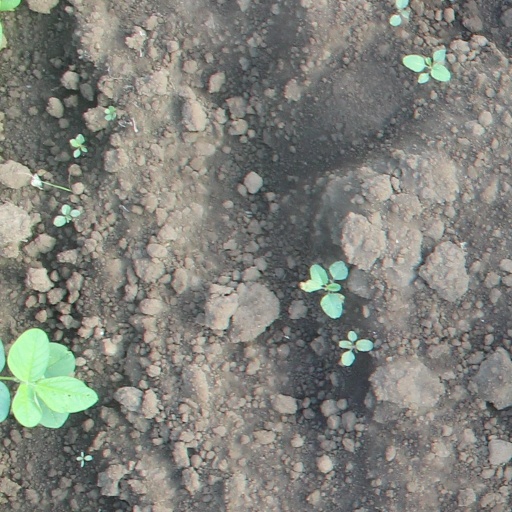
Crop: soybean